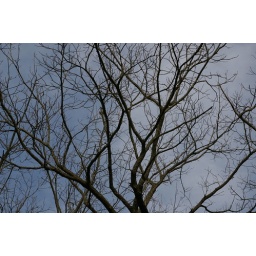
A shot of one of our black walnut trees in the spring before the leaves come on.